Phyllis Nagy

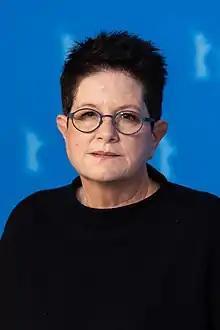
At the 72nd Berlin International Film Festival, 2022

Phyllis Nagy (born November 7, 1962) is an American theatre and film director, screenwriter and playwright. In 2006, Nagy was nominated for the Primetime Emmy Award for writing and directing "Mrs. Harris" (2005), her screen debut. In 2016, Nagy received an Academy Award nomination, among numerous other accolades, for Best Adapted Screenplay for the 2015 film "Carol".